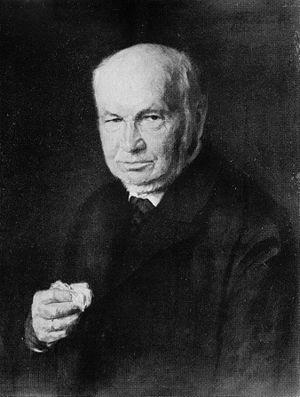
Friedrich von Bodelschwingh, père était pasteur protestant et théologien en Empire allemand. Il travaillait dans la Mission Intérieure.